Sir Henry Lello

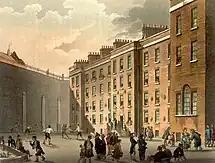
The Fleet Prison in London, Sir Henry Lello became its Warden after buying the office from Sir Robert Tyrrel, Knight, for £11,000 in 1594

Lello went to Constantinople as an attache to the English Embassy to the Sublime Porte of the Ottoman Empire, but originally as secretary to Edward Barton. In 1597 he took his place as ambassador. During his tenure, he wrote letters to the Secretary of State, Sir Robert Cecil, about the actions of the Persian ambassador while in Constantinople, and the relationship between the Sultan and the Tsar of Russia.